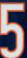
Number: 5